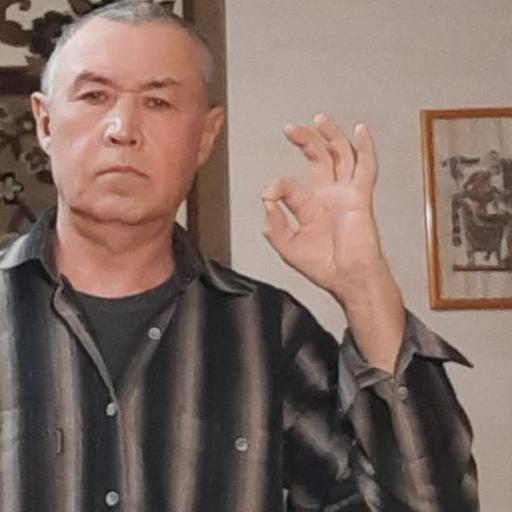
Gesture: ok